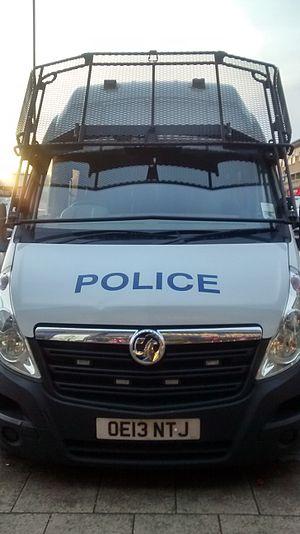
Le Renault Master III est une camionnette produite par Renault depuis avril 2010. Il s'agit de la troisième génération du Renault Master qui remplace le Master II.